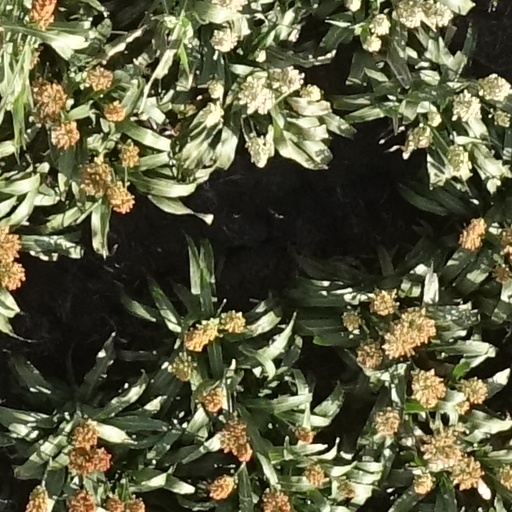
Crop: sorghum